Beatrice d'Este

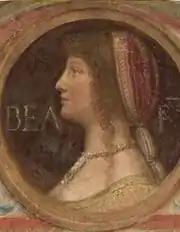
Lunette of Beatrice d'Este in Palazzo degli Atellani in Milan, early sixteenth century, perhaps by Bernardino Luini.

On the morning of 27 May, the fleet reached Malamocco, where they were welcomed by a delegation of patricians. Beatrice then landed on Isola di San Clemente, where the doge waited for her. They boarded the Bucentaur together, headed for the Grand Canal. During the journey, a play was performed on a barge about the dispute between Minerva and Neptune that led to the foundation of Athens. Beatrice and her family stayed at the Fondaco dei Turchi, owned by the Estes. She was invited to a meeting of the Great Council and to a ceremonious breakfast at the Doge's Palace. She also visited the Arsenal, Murano, St Mark's Basilica and the treasury.